William Walworth

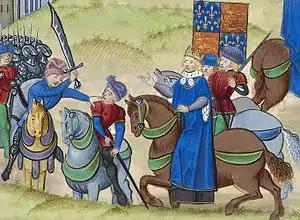
Left to right: Sir William Walworth (wielding sword), Wat Tyler, Richard II, and Sir John Cavendish (bearing decorated sword)

Walworth's most famous exploit was his encounter with Wat Tyler during the English peasants' revolt of 1381, in his second term of office as Lord Mayor. In June of that year, when Tyler and his followers entered south London, Walworth defended London Bridge against them. He was with Richard II when he met the insurgents at Smithfield, and killed the rebel leader with his baselard.